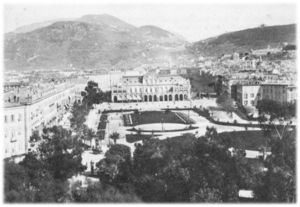
La place Masséna en 1900, avec le casino municipal et les jardins
La place Masséna est une place du centre-ville de Nice, désignée ainsi en hommage au maréchal d’Empire André Masséna, niçois de naissance. Depuis sa construction progressive à partir des années 1820-1830 sur le modèle de la place Vittorio Veneto de Turin, la place Masséna s’est profondément inscrite dans le patrimoine niçois. Elle est un « joyau » de la ville et un espace central de la ville de Nice.